Pterosaur size

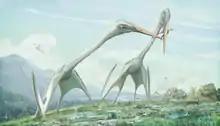
Restoration of two "Arambourgiania"

The smallest known pterosaur is "Nemicolopterus" with a wingspan of about . The specimen found may be a juvenile or a subadult, however, and adults may have been larger. "Anurognathus" is another small pterosaur, with a wingspan of and in body mass, along with an indeterminate non-pterodactyloid pterosaur from the Portland Formation, although it is indeterminate and known from very fragmentary remains, only including a tooth, and part of the wrist bones.